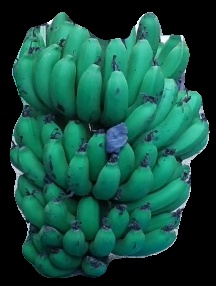
Variety: pachbale
Grade: grade2